Martha Wainwright

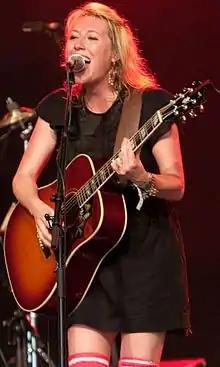
Wainwright performing at the Cambridge Folk Festival, 2008

Martha Wainwright (born May 8, 1976) is a Canadian singer-songwriter and musician. She has released seven critically-acclaimed studio albums.